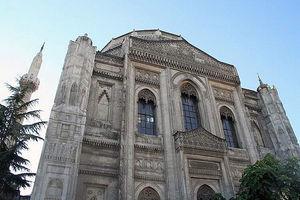
La mosquée Pertevniyal Valide Sultan est une mosquée construite sous le règne du sultan Abdülaziz et située dans le quartier d'Aksaray, district de Fatih, à Istanbul en Turquie.